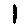
Label: 1